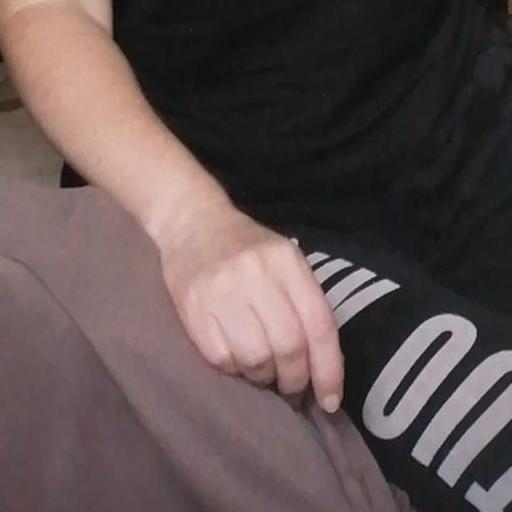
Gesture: no_gesture